A Kiss from the Stadium

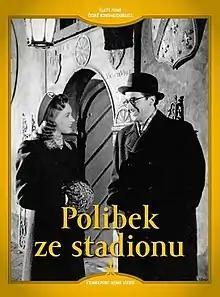
Film poster

A Kiss from the Stadium is a 1948 Czech comedy film directed by Martin Frič.